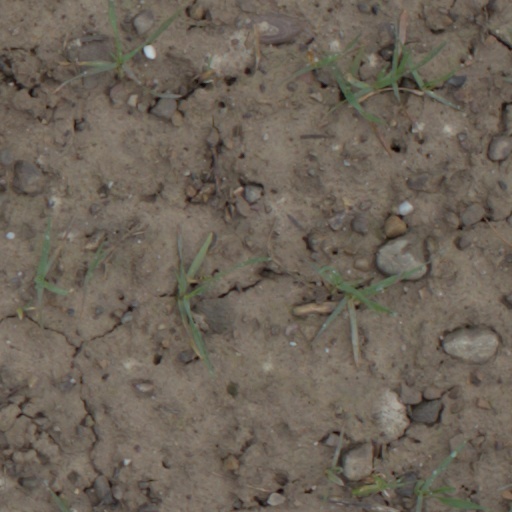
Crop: wheat